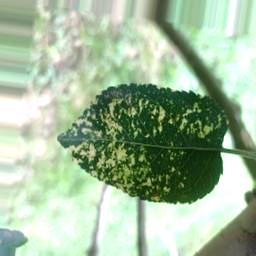
Label: Apple_Mosaic